Mikhail Malinin

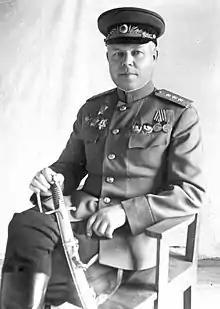
Colonel general Mikhail Malinin in Poland.

Mikhail Sergeevich Malinin (in Polutino, Kostroma Governorate, Russian Empire – 24 January 1960 in Moscow, Soviet Union) was a Soviet general.